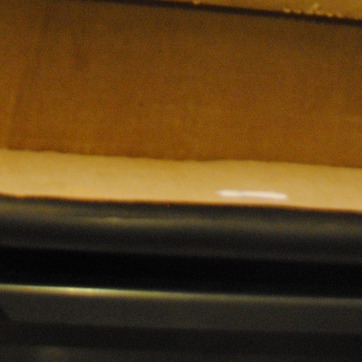
Material: paper